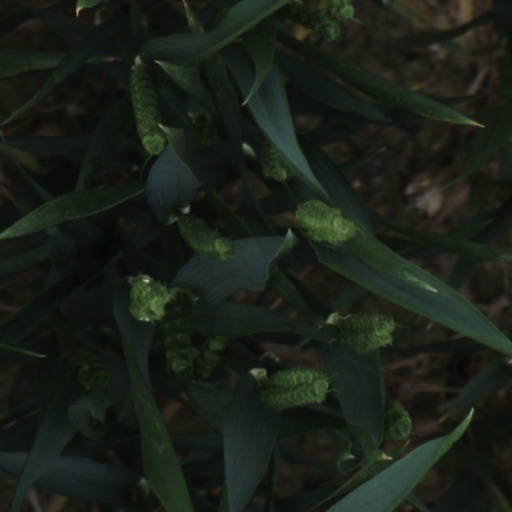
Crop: wheat